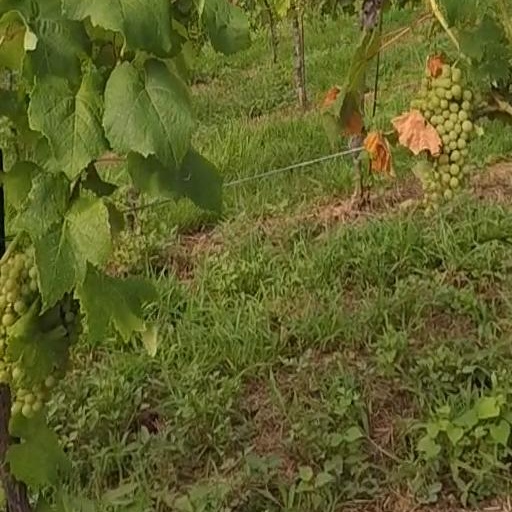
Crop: grape